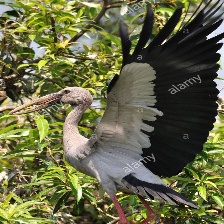
Species: ASIAN OPENBILL STORK
Scientific name: ANASTOMUS OSCITANS
ImageNet parent category: white_stork